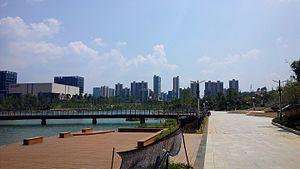
Le district de Honghuagang est une subdivision administrative de la province du Guizhou en Chine. Il est placé sous la juridiction de la ville-préfecture de Zunyi.